Jelena Jakšić

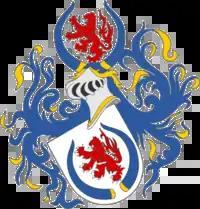
Coat of arms of the Branković dynasty

In 1503–1504, Hungarian king Vladislaus II (d. 1516) decided to remarry Jelena to Ivaniš Berislavić (d. 1514), a prominent noble from the Požega County, granting him the title "Despot of Serbia", and also transferring to him Branković family estates. Jelena and Ivaniš had two sons and two daughters. Ivaniš died in 1514, while their sons were still minors, and Jelena took charge of family affairs, until 1520, when Hungarian king Louis II (d. 1526) appointed her elder son Stjepan Berislavić as new titular Despot of Serbia. She died sometime after 1536.